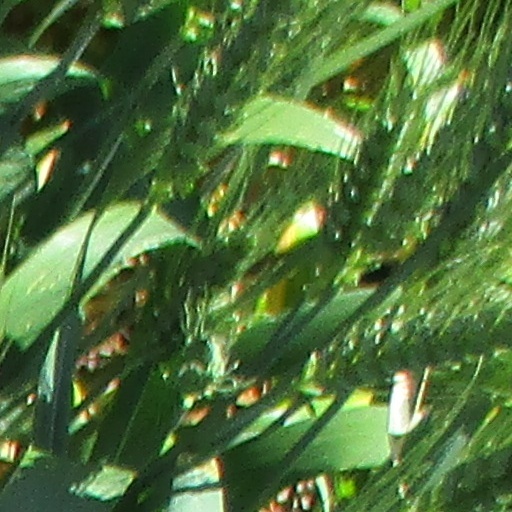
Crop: wheat